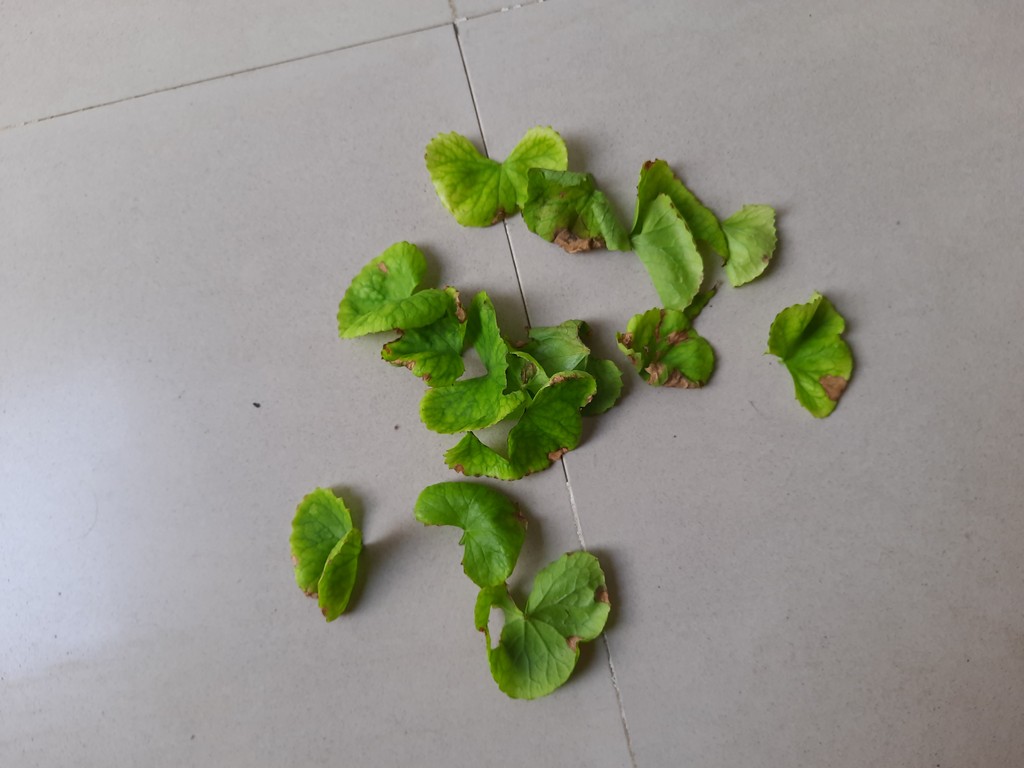
Label: Unhealthy